Pteropus

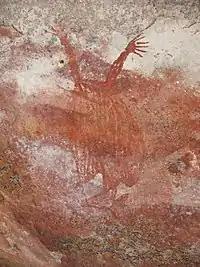
A flying fox depicted in Aboriginal art

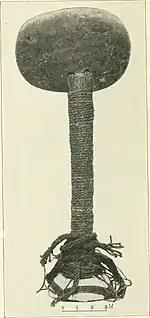
Ceremonial axe decorated with flying fox fur braid in New Caledonia

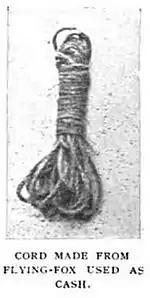
Flying fox braided fur cord used as currency in the Loyalty Islands

A folklore Dreamtime story from the New South Wales North Coast in Australia features an impatient flying fox wanting the Great Spirit to teach him how to be a bird, only to be hung upside down on a branch. They were also featured in Aboriginal cave art, as evinced by several surviving examples.